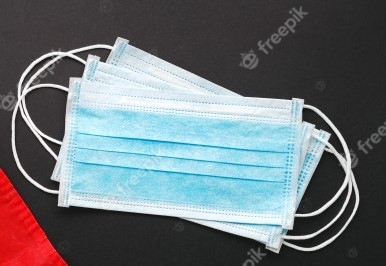
Label: trash